Lommiswil railway station

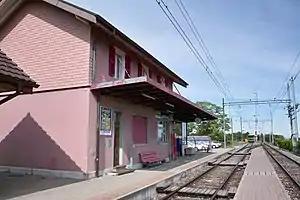
The station building in 2012

Lommiswil railway station is a railway station in the municipality of Lommiswil, in the Swiss canton of Solothurn. It is an intermediate stop on the standard gauge Solothurn–Moutier line of BLS AG and is served by local trains only.